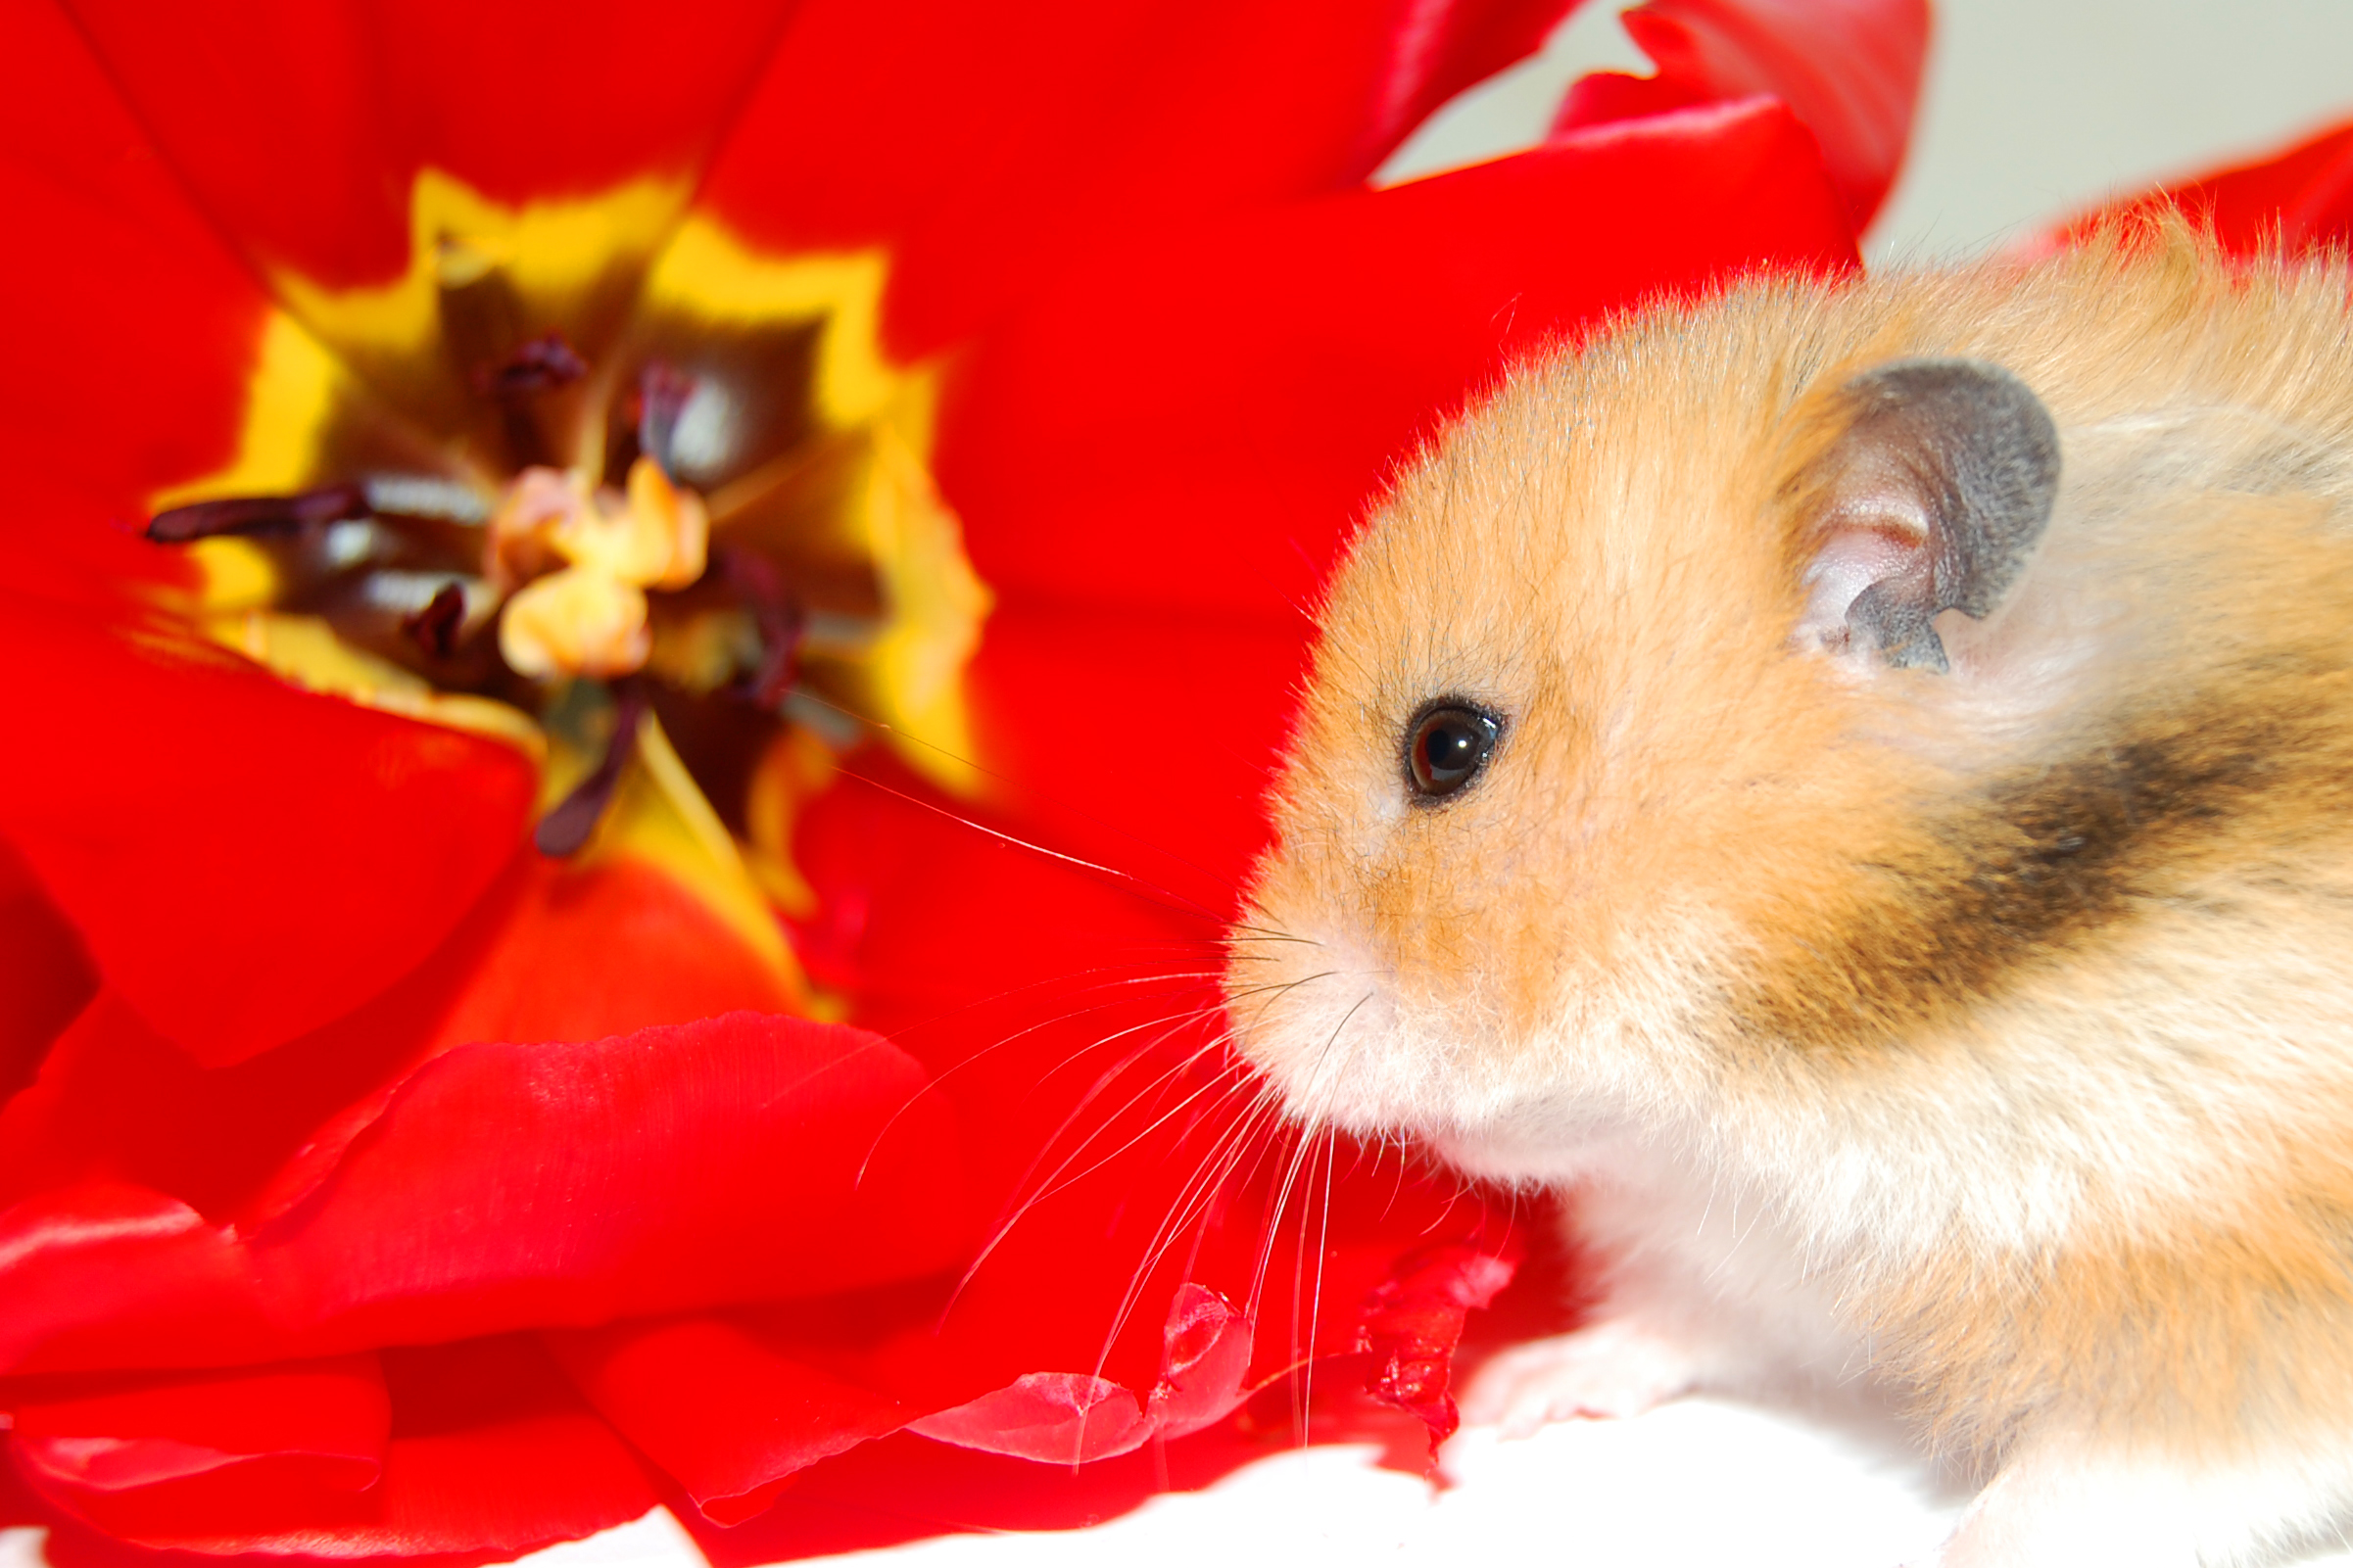
hamster, march, spring, flowers, red, sitting, greetings, love, romance, cute, sweet, funny, postcard, background, happy, pet, tulip, mammal, muroidea, whiskers, rodent, snout, mouse